Alfred Pennyworth

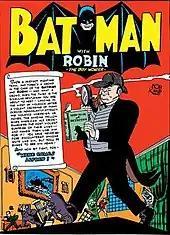
Alfred (later named Pennyworth) in his first appearance ever, as an overweight, bumbling detective

Alfred was originally conceived as a comedic foil for Batman and Robin; he spoke with a Cockney accent, and simply arrived on Wayne Manor's doorstep to announce that he was beginning his duties.